Central Federal District

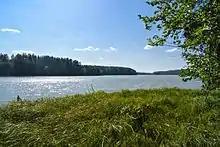
Lake Visha, Central Federal District

The district comprises the Central and Central Black Earth economic regions and eighteen federal subjects: